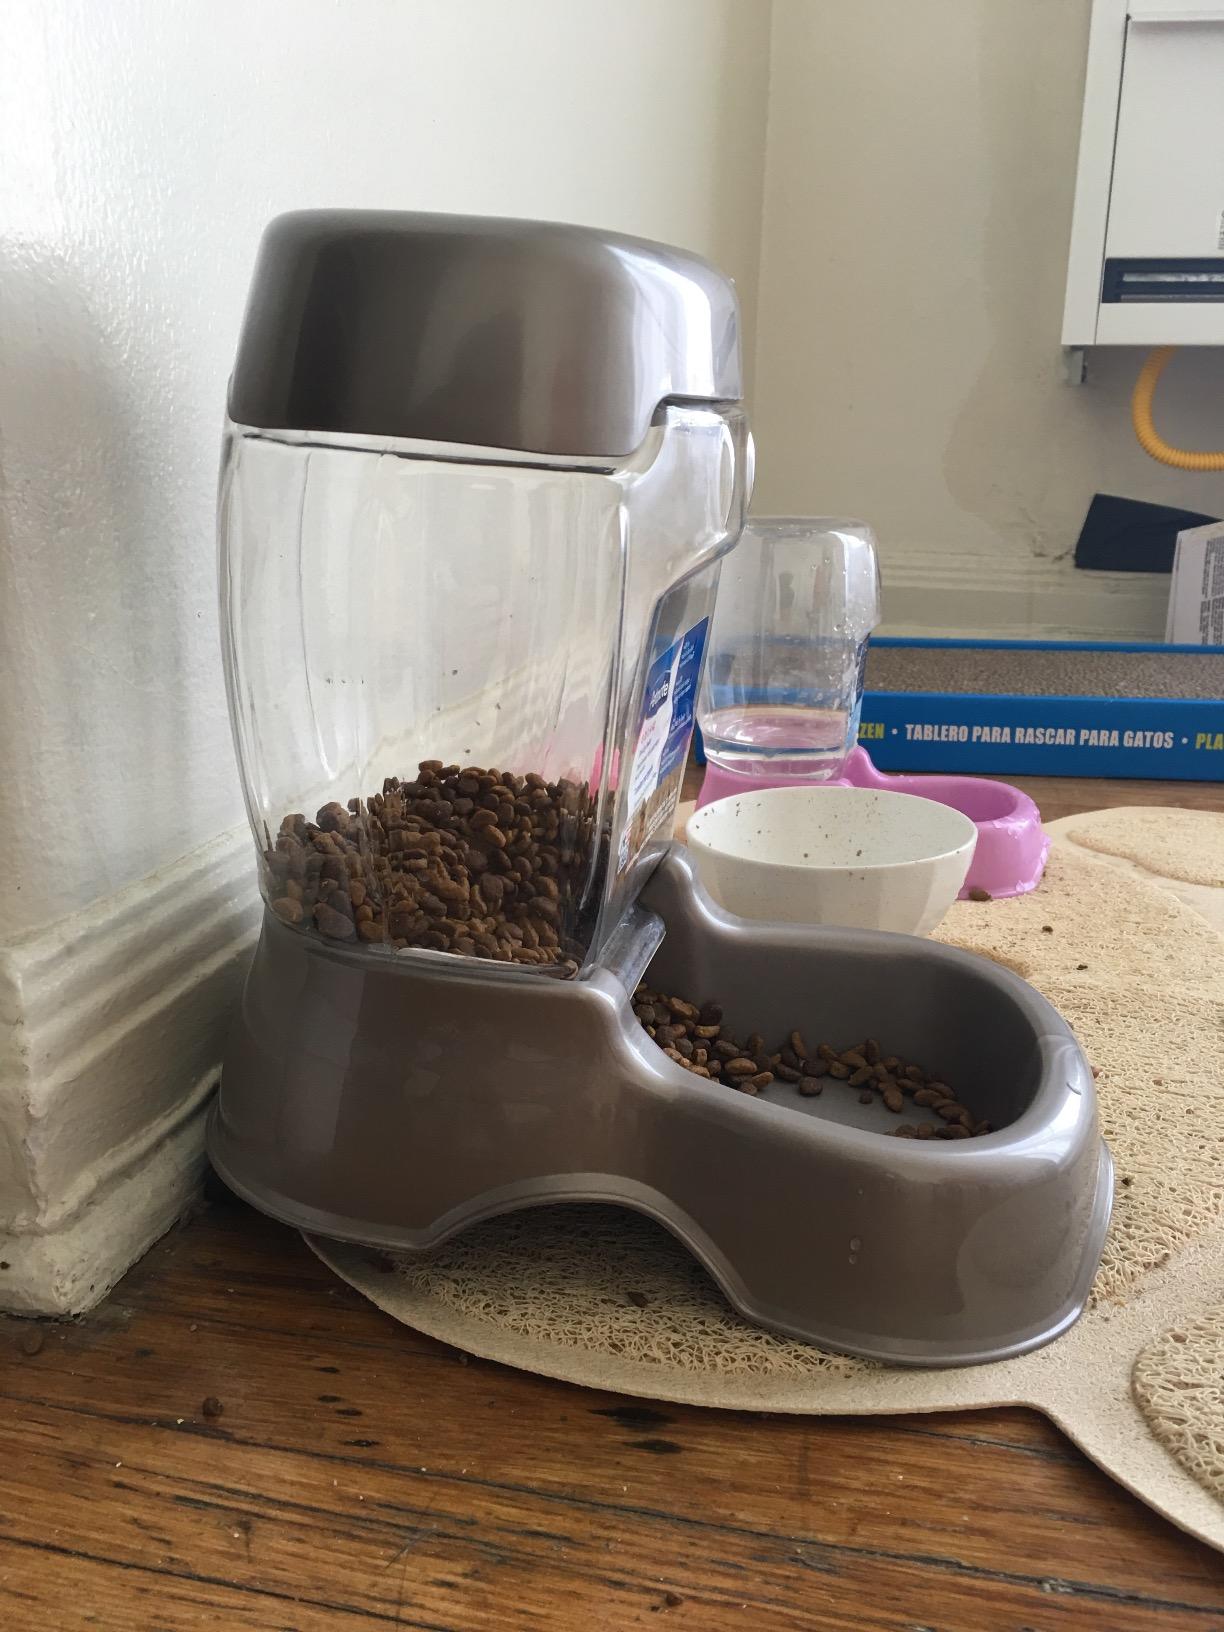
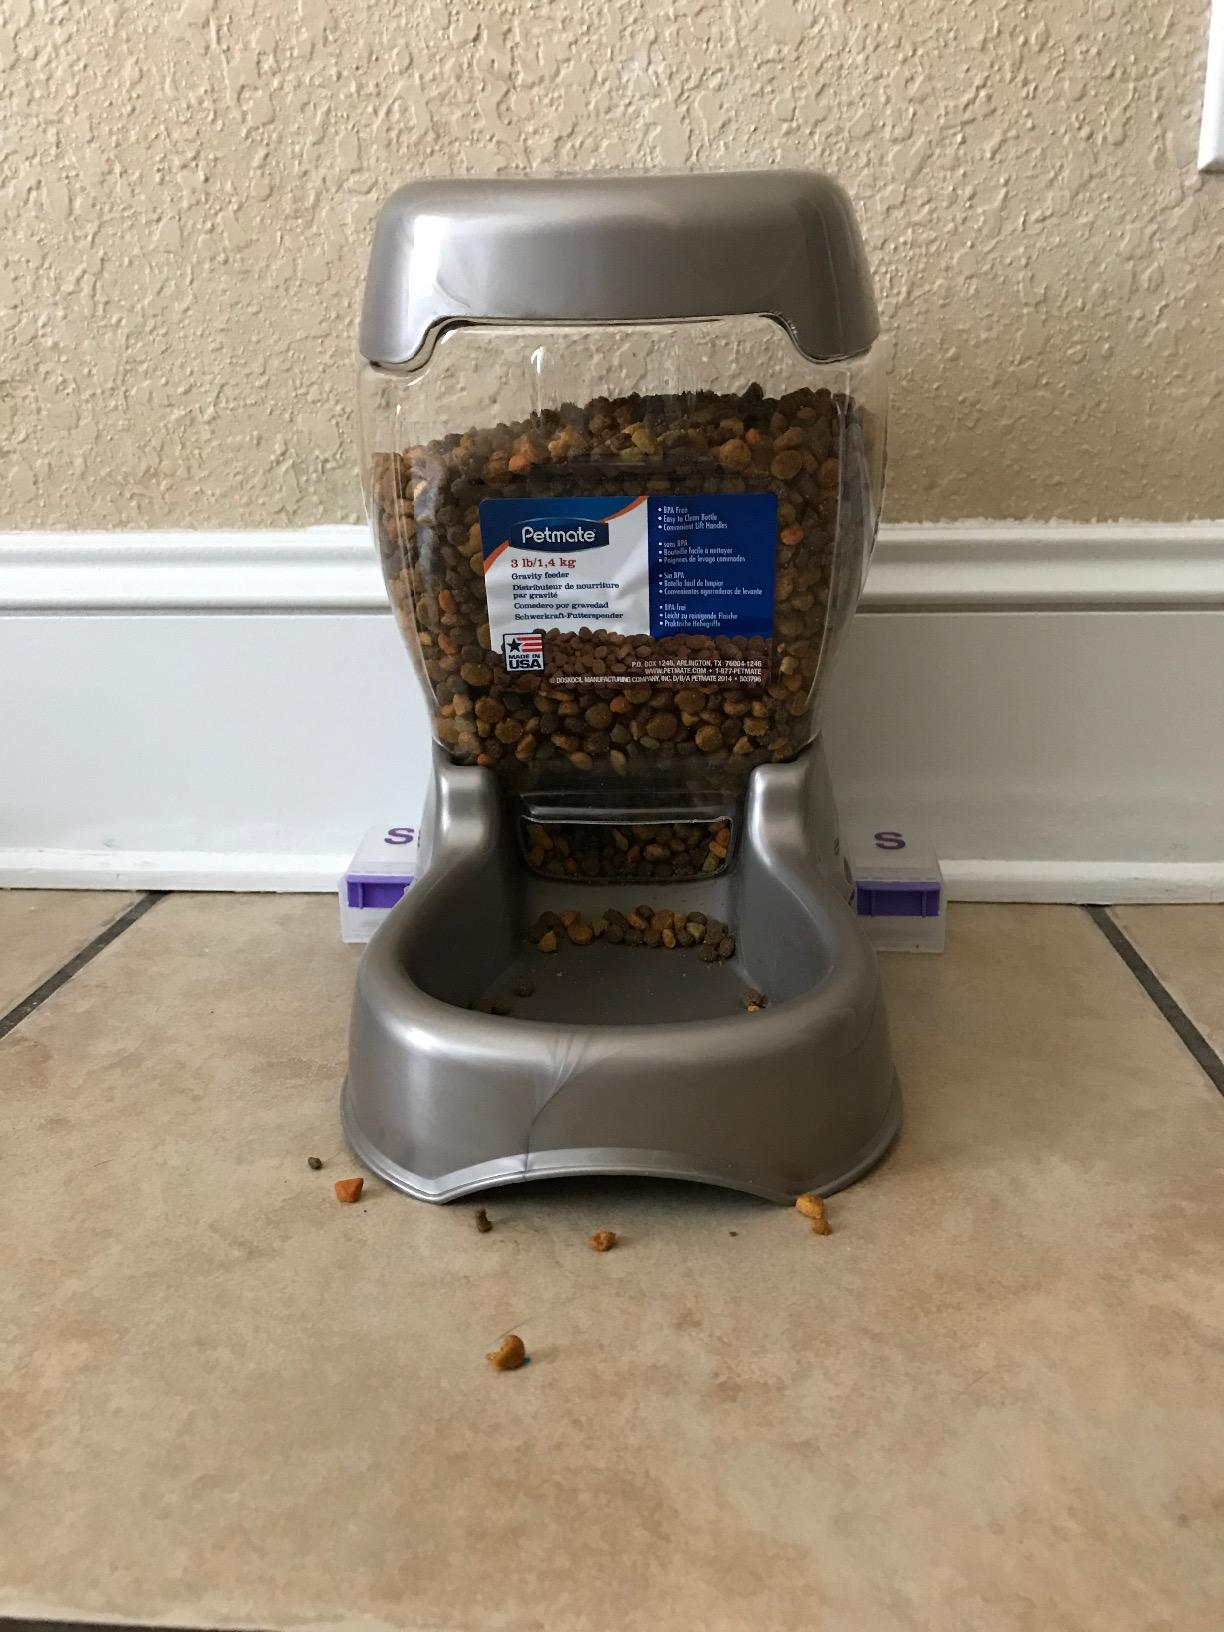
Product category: items_feeder
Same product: yes